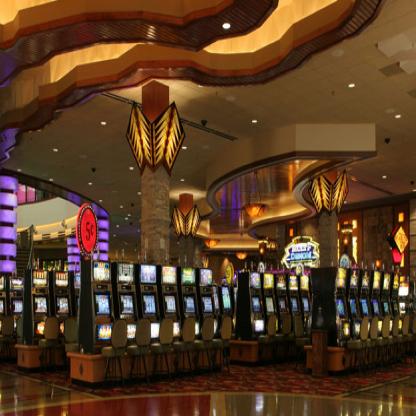
Scene: Indoor